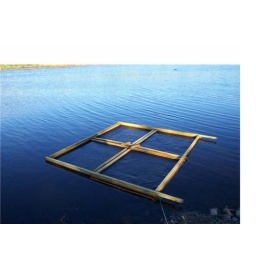
Bass beds were sunk in lake with 2 1/2 tons of gravel